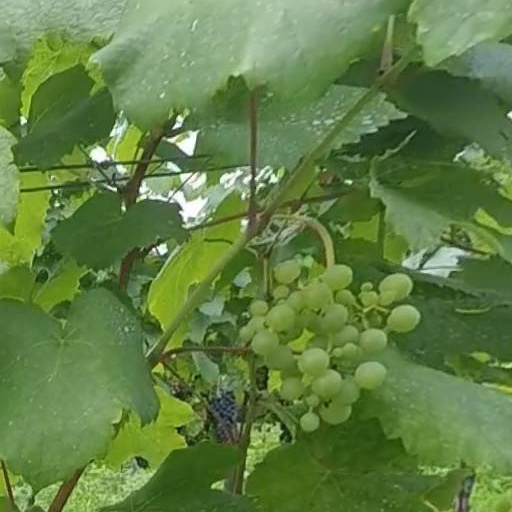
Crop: grape